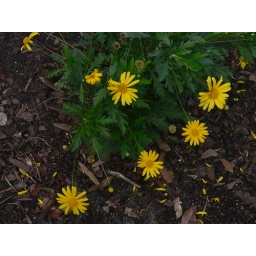
A yellow flower by lake lily in maitland